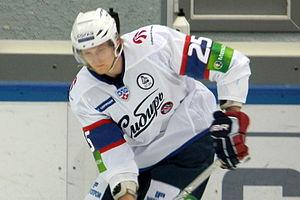
Maksim Andreïevitch Ignatovitch - en russe : Максим Андреевич Игнатович et en anglais Maksim Ignatovich - est un joueur professionnel russe de hockey sur glace. Il évolue au poste de défenseur.